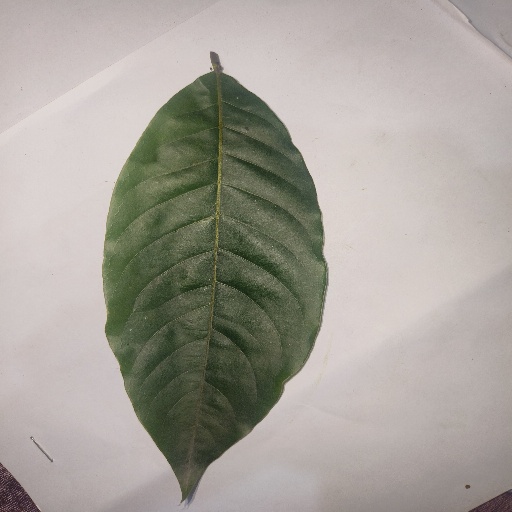
Species: HariTaki
Leaf condition: Healthy Leaf